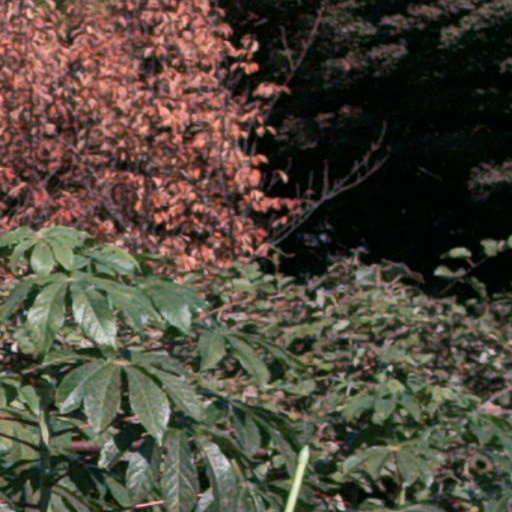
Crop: cassava